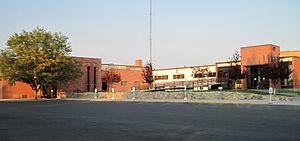
Le comté de Fremont est un comté de l'État du Wyoming dont le siège est Lander. Selon le recensement de 2010, sa population est de 40 123 habitants. Le comté est nommé en l'honneur de John Charles Frémont, l'officier, explorateur et homme politique américain.